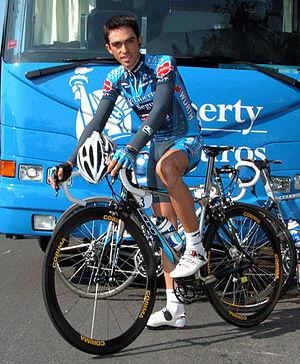
Alberto Contador, né le 6 décembre 1982 à Madrid, est un coureur cycliste espagnol. Professionnel de 2003 à 2017, il est l'un des sept coureurs à avoir remporté les trois grands tours du cyclisme sur route.
Crolles [kʁol] est une commune française, géographiquement installée dans la vallée du Grésivaudan, administrativement située dans le département de l'Isère en région Auvergne-Rhône-Alpes et, autrefois, rattachée à l'ancienne province du Dauphiné.